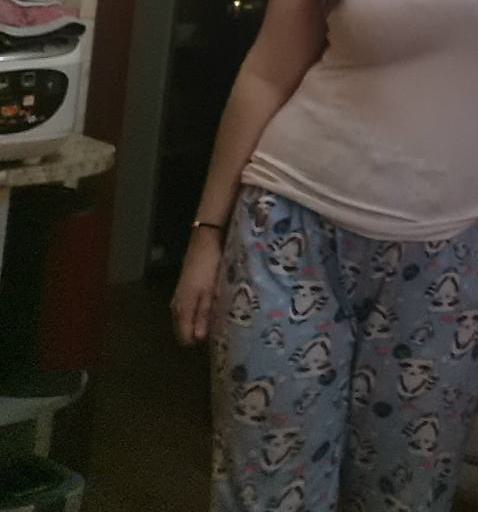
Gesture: no_gesture